Sabin Point

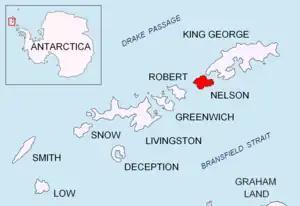
Location of Nelson Island in the South Shetland Islands

Sabin Point is the ice-covered, rock-tipped northeast entrance point of Golyam Sechko Cove projecting 250 m from the northwest coast of Nelson Island in the South Shetland Islands, Antarctica. The area was visited by early 19th century sealers.